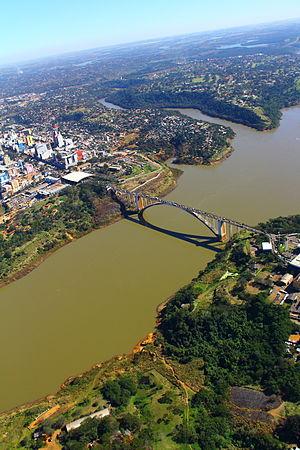
La frontière entre le Brésil et le Paraguay est la frontière séparant le Brésil et le Paraguay. Longue de 1 290 km, elle débute par premier tripoint où elle rencontre la frontière entre la Bolivie et le Brésil, ainsi que frontière entre la Bolivie et le Paraguay, situé à la confluence du Rio Paraguay et du Rio Negro. Elle se termine par second tripoint, baptisé Triple frontière où elle rencontre la frontière entre l'Argentine et le Paraguay, à la confluence du Rio Iguaçu et du Rio Paraná.